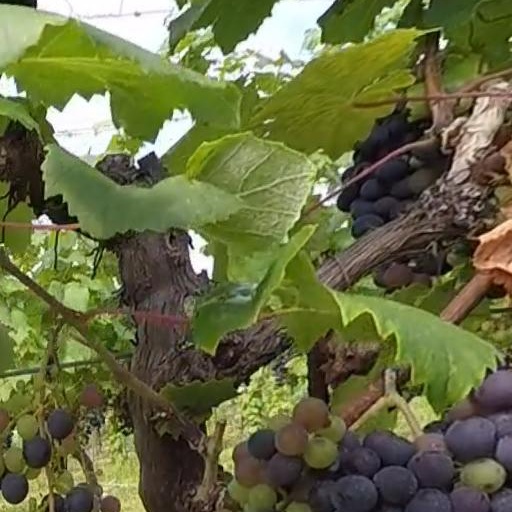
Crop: grape